Essam Sharaf

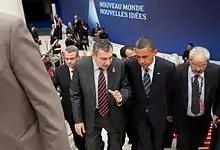
Sharaf with President of the United States, Barack Obama

Sharaf was present and active at the Tahrir square protests during the 2011 Revolution, which endeared him to the leaders of the democracy movement and led them to suggest his name to the Military Council as a possible replacement for Prime Minister Ahmed Shafik.